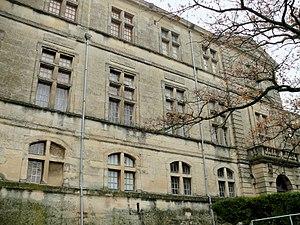
Château de Grignan - Aile des prélats
Le château de Grignan est un château du XIIᵉ siècle construit sur un piton rocheux dominant Grignan en Drôme provençale, transformé en forteresse au XIIIᵉ siècle par la famille d'Adhémar.